Seine-Maritime's 8th constituency

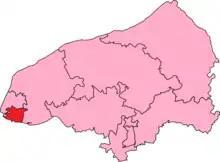
Seine-Maritime's 8th Constituency shown within Seine-Maritime

The 8th constituency of the Seine-Maritime (French: "Huitième circonscription de la Seine-Maritime") is a French legislative constituency in the Seine-Maritime "département". Like the other 576 French constituencies, it elects one MP using the two-round system, with a run-off if no candidate receives over 50% of the vote in the first round.